Rosecrans Avenue

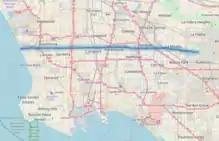
A map with Rosecrans Avenue highlighted in blue

Rosecrans Avenue is a major west-east thoroughfare in Los Angeles and Orange Counties, California, USA. It has a total length of . The street is named after U.S. Union General William S. Rosecrans, who purchased of Rancho Sausal Redondo southwest of Los Angeles in 1869. Rosecrans Avenue was originally named Drexel Avenue, and ran through the Rosecrans Rancho which is part of modern-day Gardena.